Sidi Touré

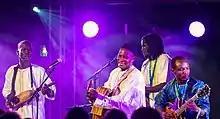
Sidi Touré performing in 2013

Sidi Touré (born 1959, Gao, Mali) is a singer/songwriter from Bamako, Mali. His music is a type of songhaï blues. He started his career in the Sonhaï Stars, a regional orchestra. In 1984 he won the award of best singer with a song of his own hand at a Mali National Biennale. He won the same prize again in 1986. In 1992 he collaborated with Kassemady Diabaté.